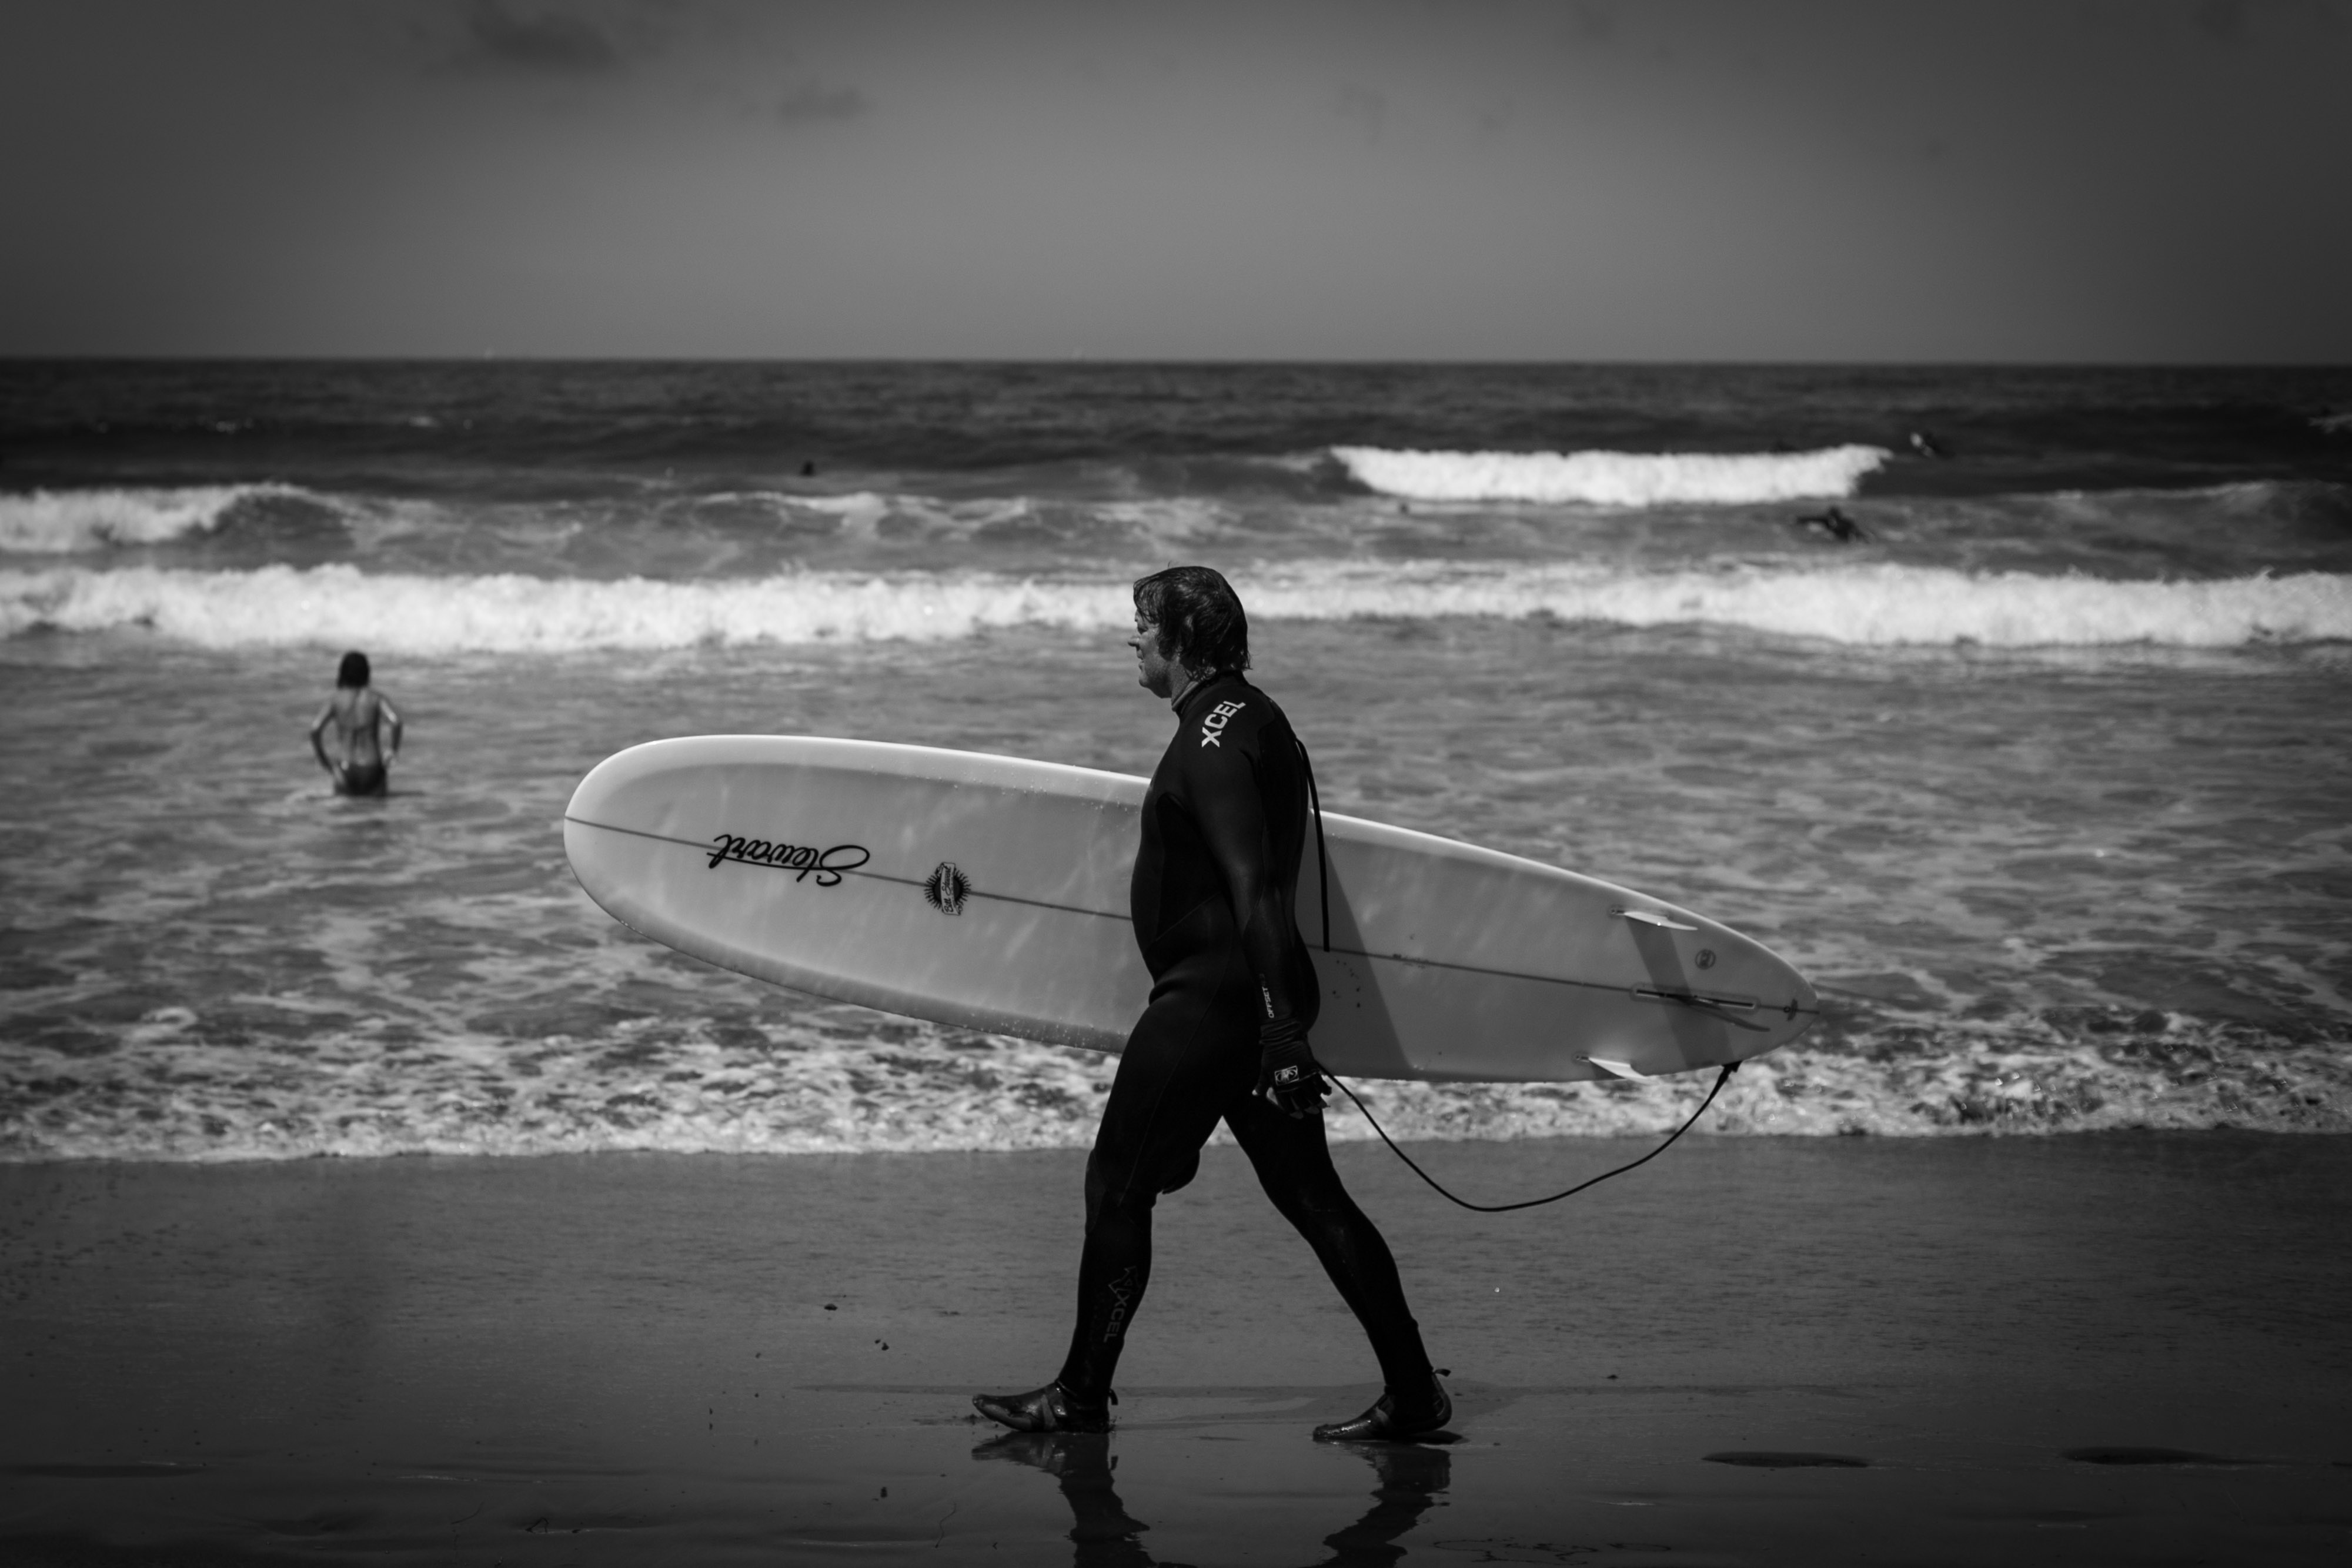
man, beach, sea, outdoor, ocean, silhouette, person, black and white, board, white, sport, photography, wave, summer, surfer, male, surf, surfing, paddle, surfboard, black, monochrome, leisure, waves, sports, wetsuit, water sport, monochrome photography, wind wave, boardsport, surfing equipment and supplies, surface water sports